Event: Nepal Earthquake
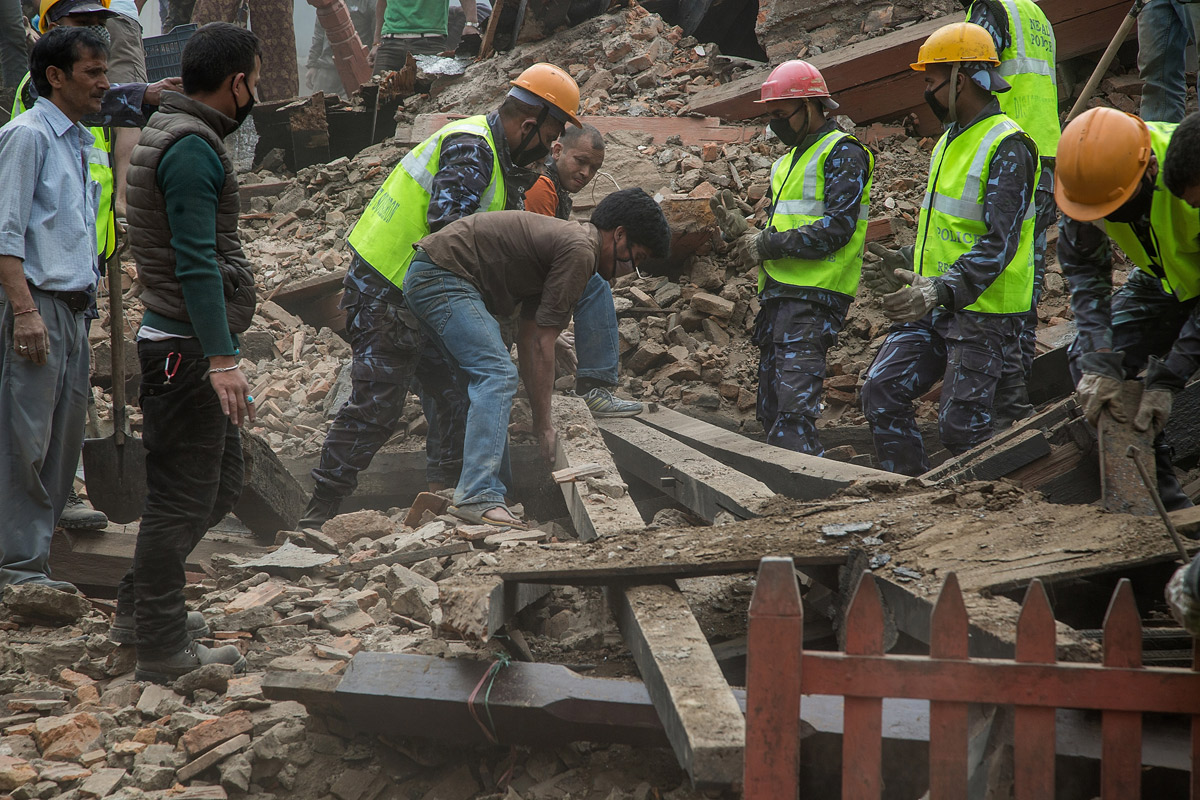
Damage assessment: damage